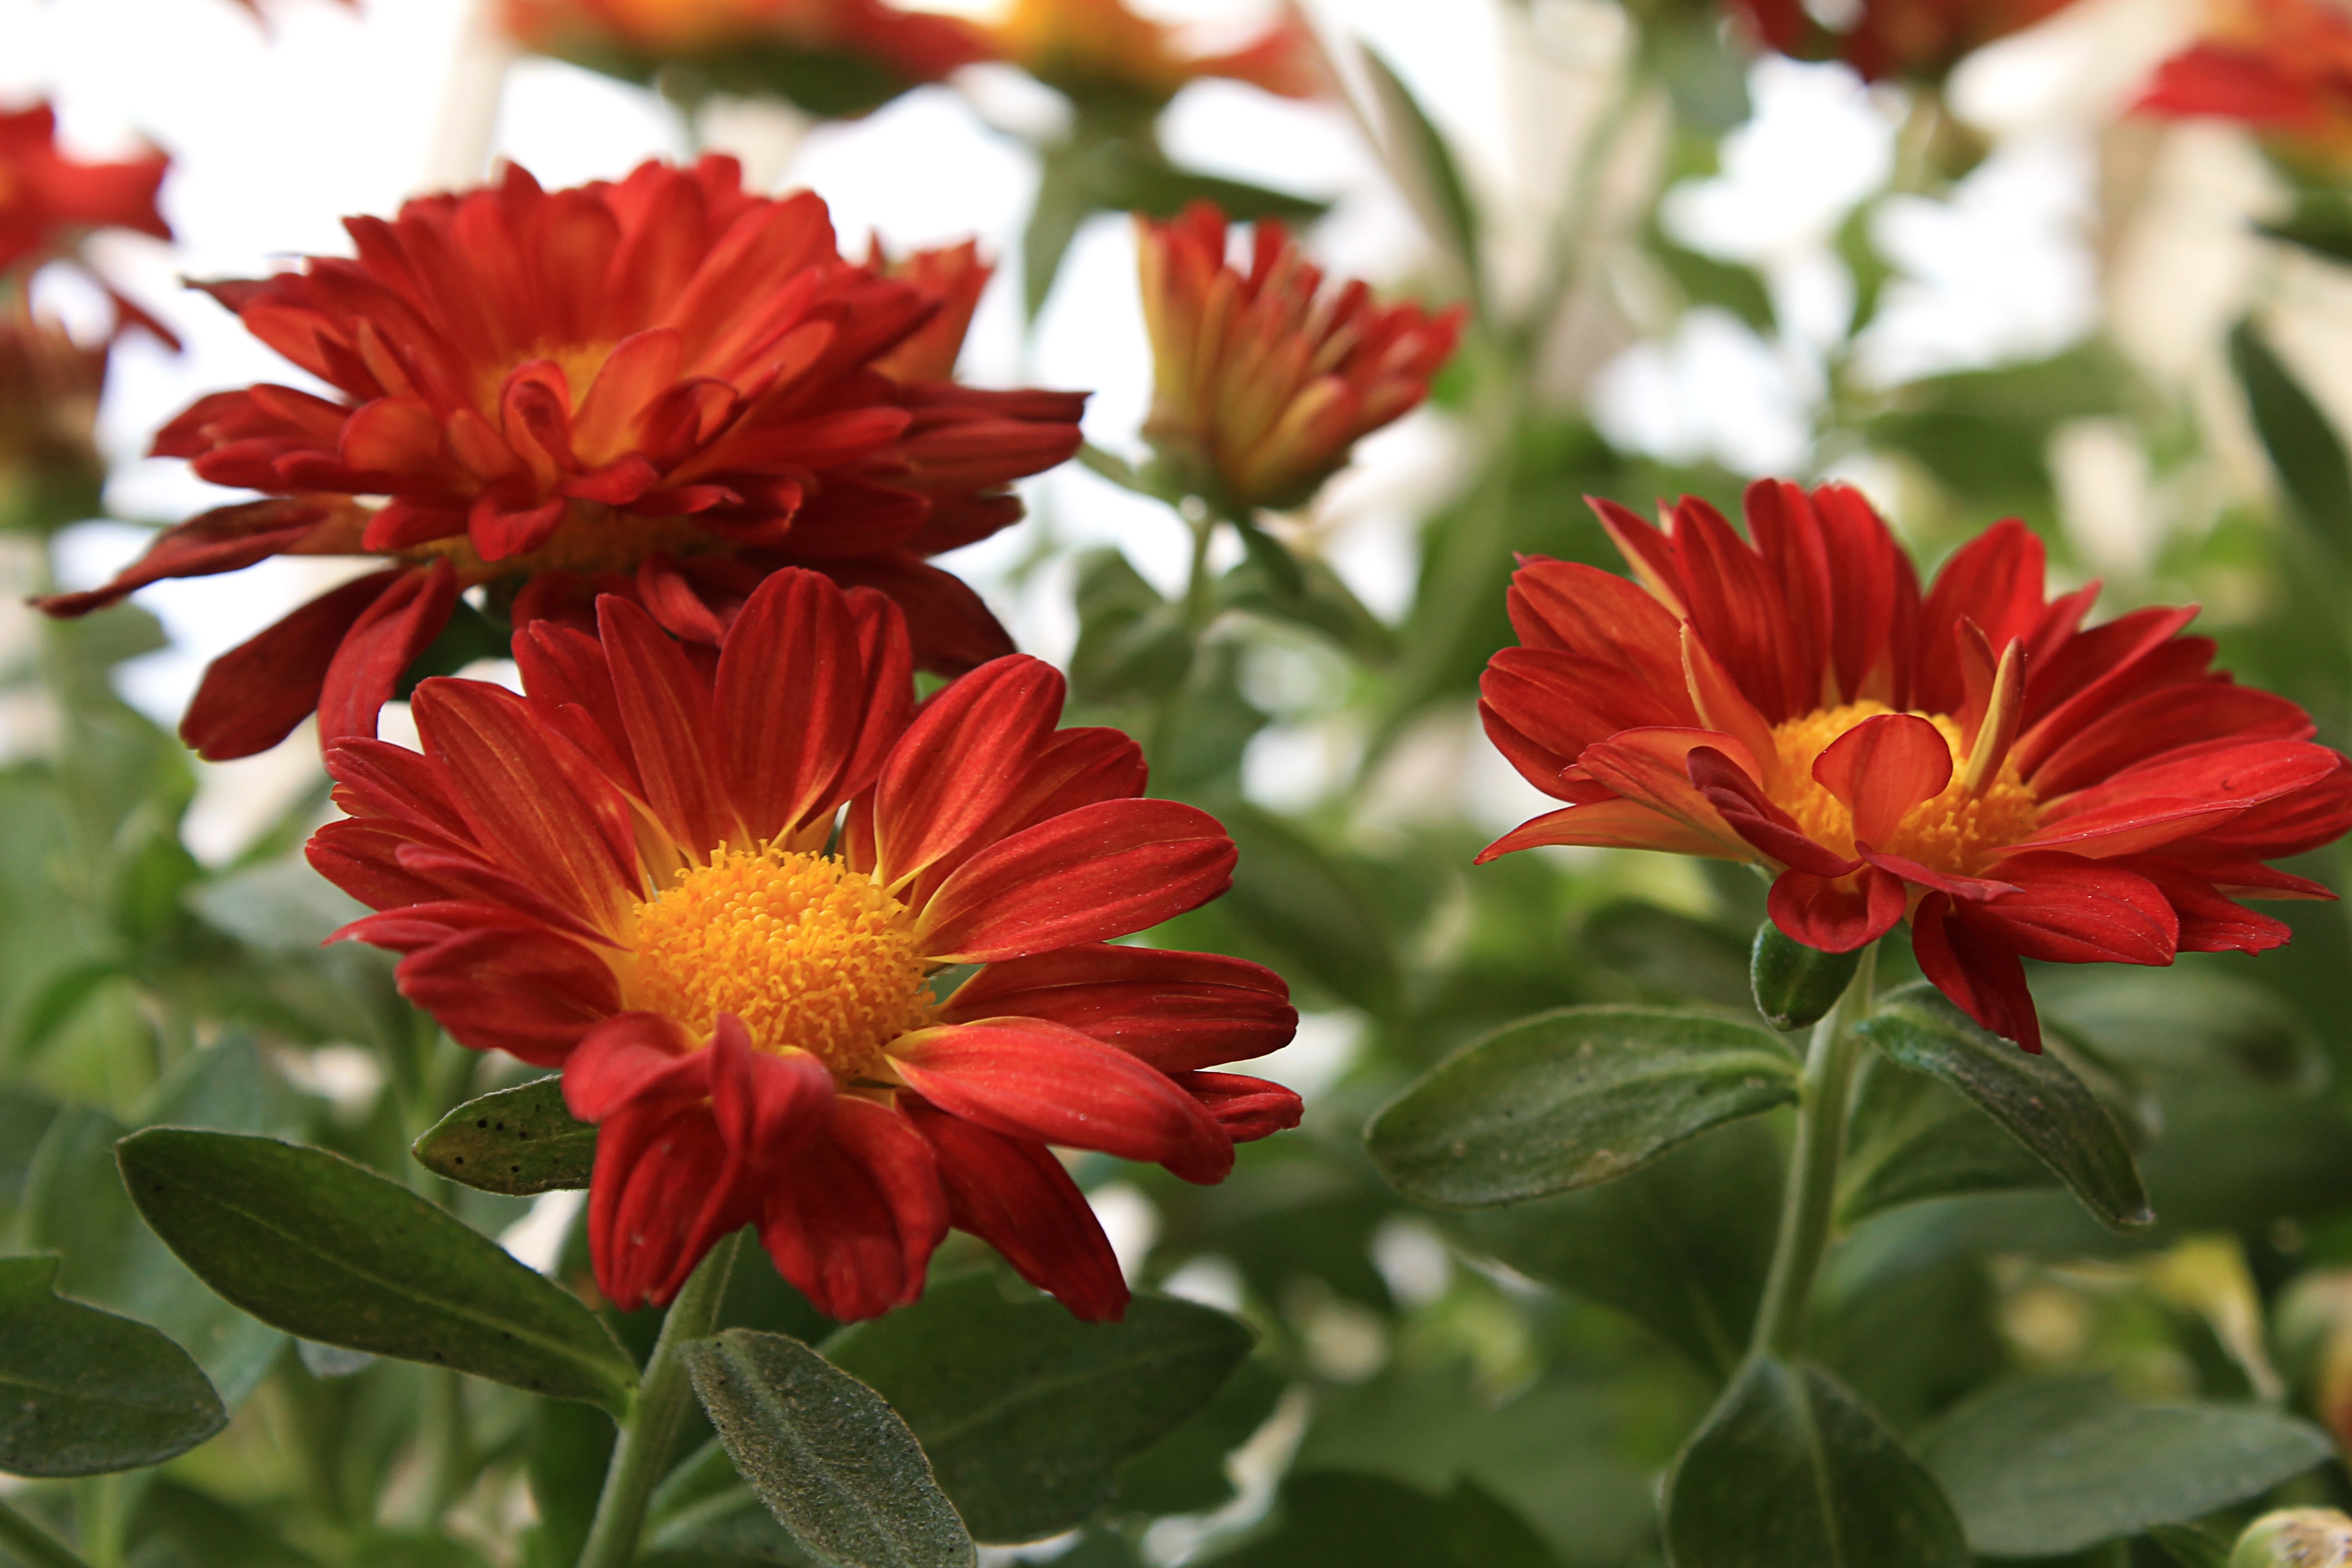
plant, flower, petal, botany, garden, flora, flowers, dahlia, margaret, flowering plant, daisy family, asterales, red daisy, annual plant, land plant